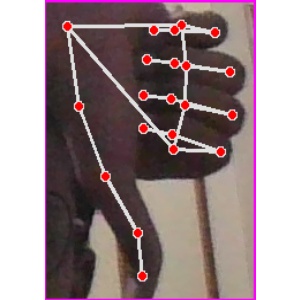
अक्षर: फ